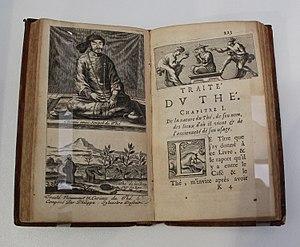
Philippe-Sylvestre Dufour (1622 - 1687) Traité nouveau &amp